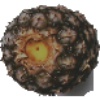
Label: pineapple